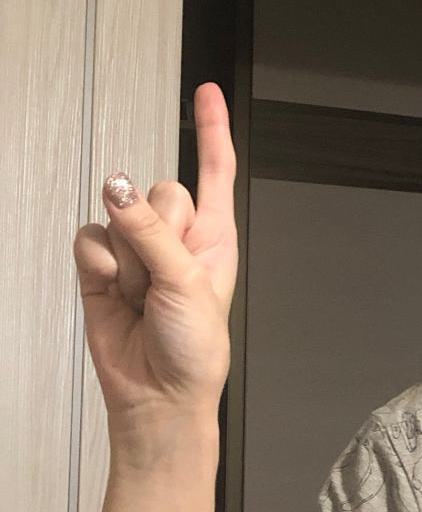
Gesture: one